Torita Blake

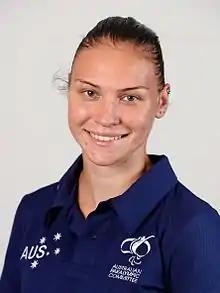
2016 Australian Paralympic team portrait of Isaac

Torita Blake (born 5 July 1995) is an Indigenous Australian athlete. She represented Australia at the 2012 Summer Paralympics in athletics and won a bronze medal at the 2015 IPC Athletics World Championships. She represented Australia at the 2016 Rio Paralympics in athletics.